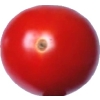
Label: tomato_cherry_red